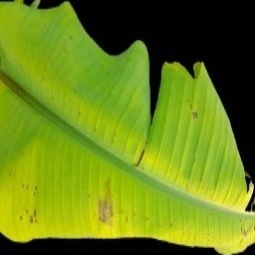
Label: Magnesium